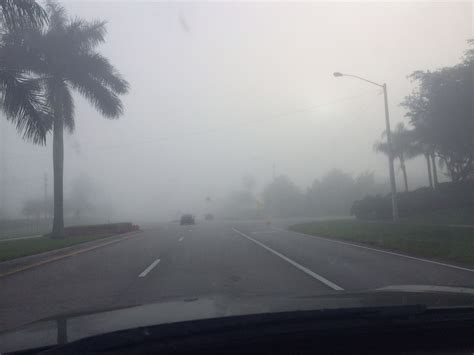
Weather: foggy or hazy